Verendrye brothers' journey to the Rocky Mountains

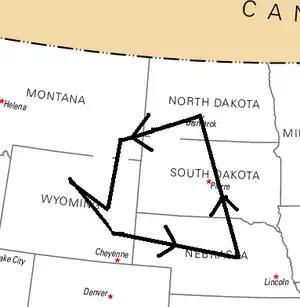
A conjectural map of the possible route of the Vérendrye expedition, 1742-1743

The assembled tribes broke up into smaller groups "to obtain meat more easily." The brothers remained with the Bow People until 1 March, traveling east-southeast. One Frenchman and a guide were sent ahead to contact the Little Cherry People ("Gens de la Petite Cerise", possibly Chokecherry People). Ten days later the Frenchman returned with an invitation to join these people. On 15 March they reached the Chokecherry People who were returning to their fort on the Missouri River. At the fort they met a man who had been brought up among the Spanish who said that they were twenty days away by horseback, but the journey was dangerous because of the Snake People. They also heard of a Frenchman who was living three days journey away. On 30 March they buried a lead plate recording their journey.